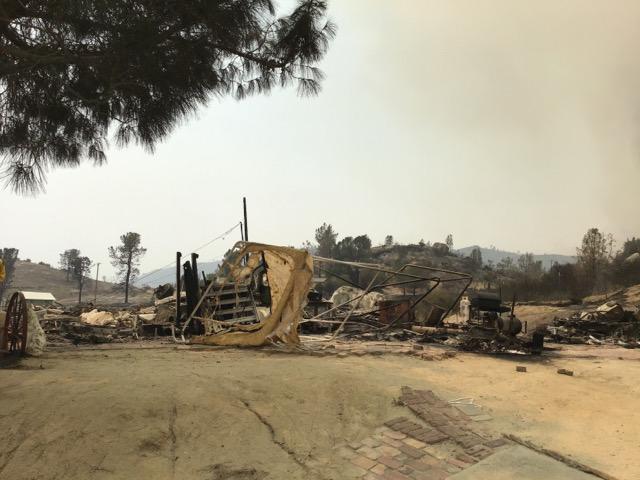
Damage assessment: destroyed